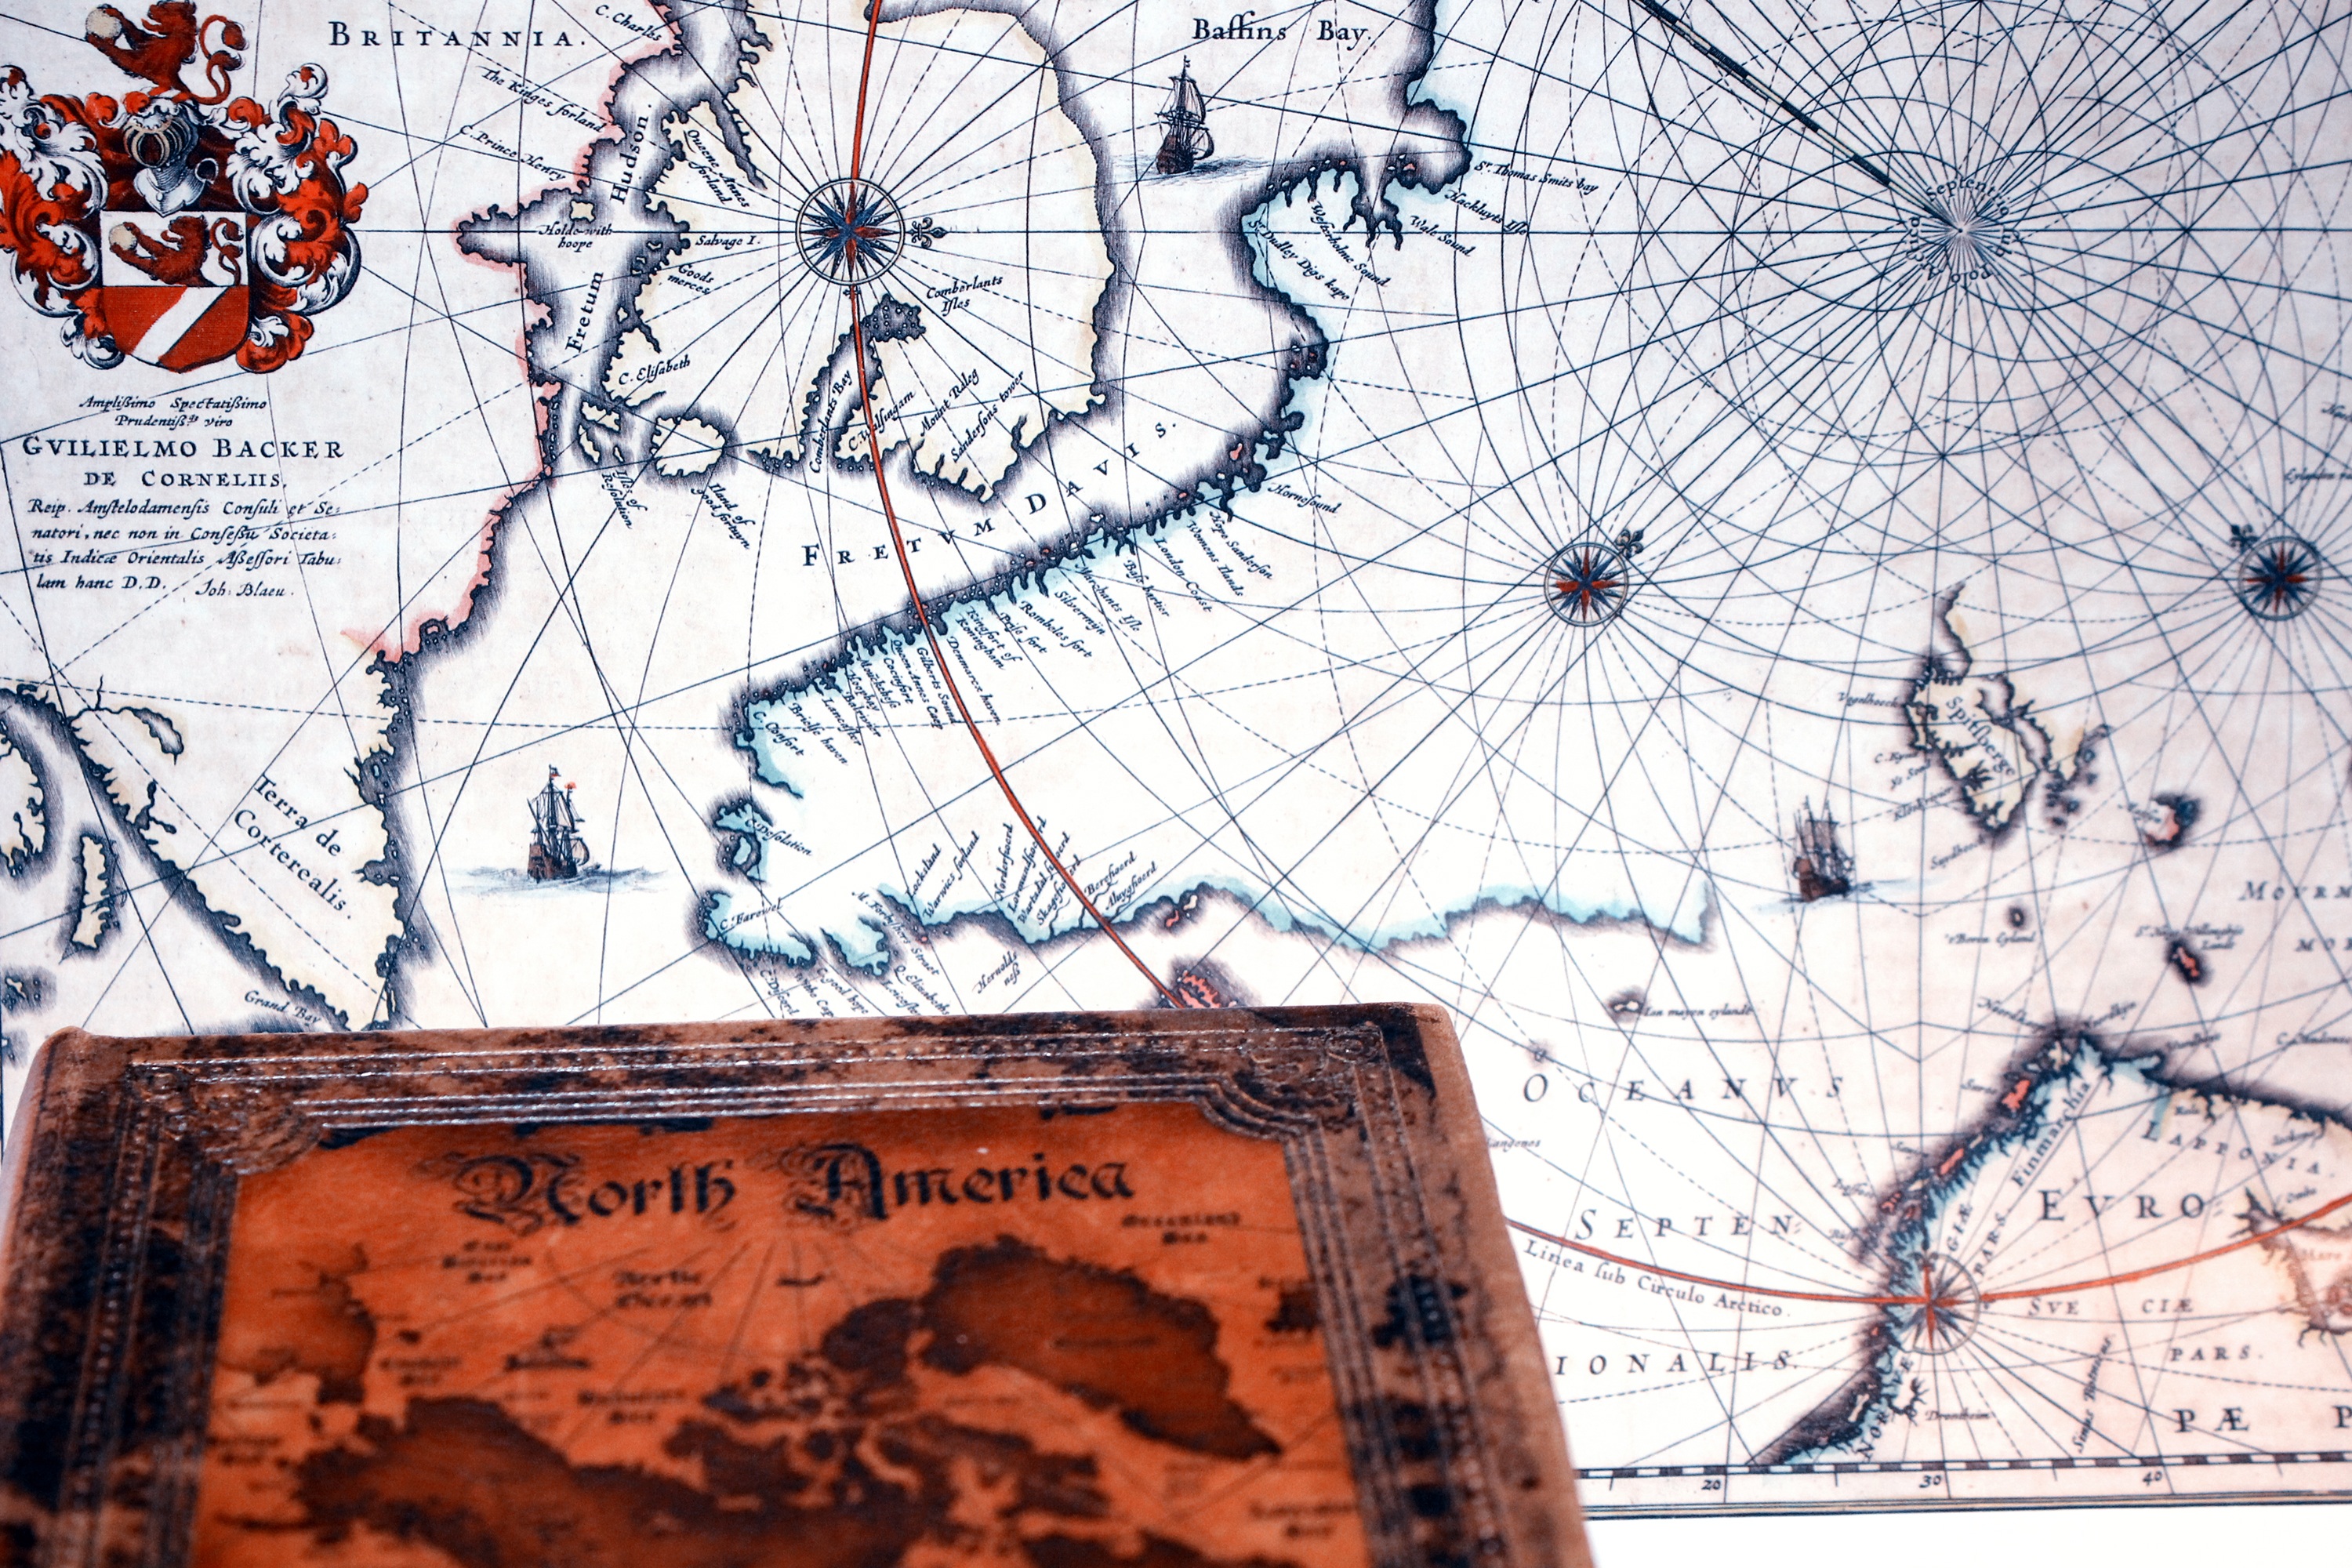
book, vintage, retro, line, map, research, sketch, drawing, classic, victorian, seafaring, north america, discoverers